Dolores Nunes

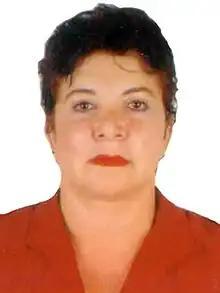
Nunes in 2011

Maria das Dores Braga Nunes (4 April 1941 – 8 September 2023) was a Brazilian lawyer and politician.